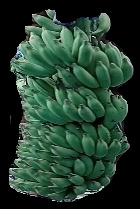
Variety: elakki-bale
Grade: grade1